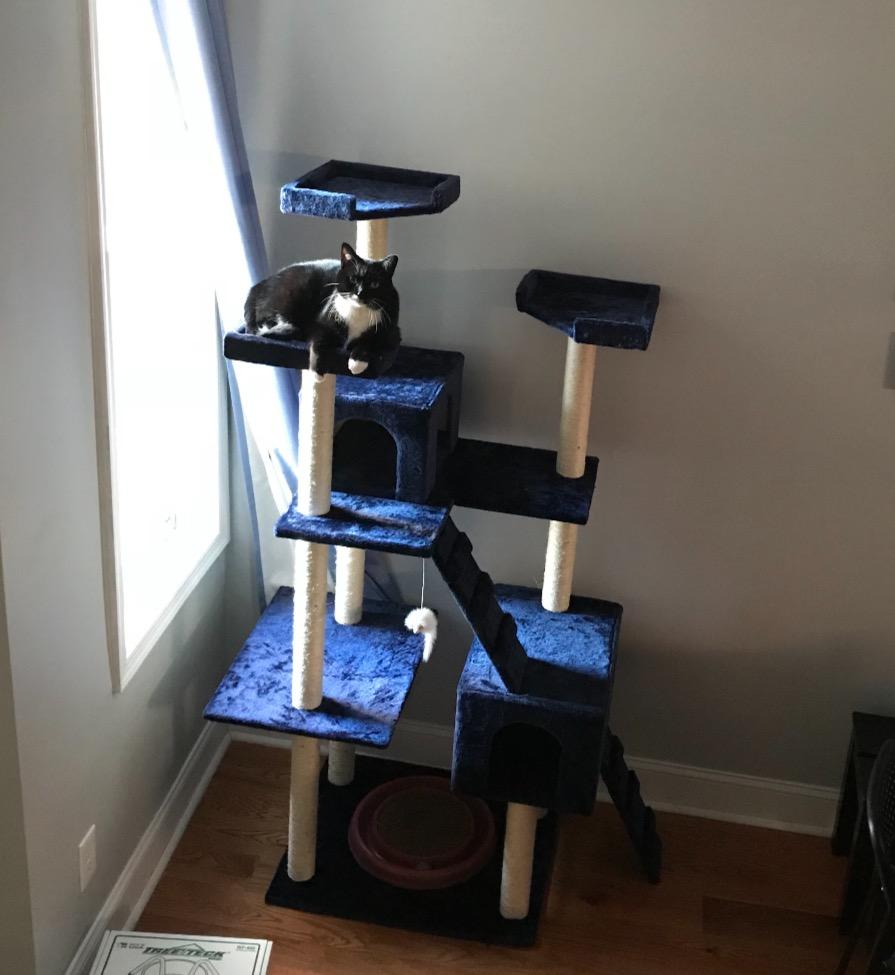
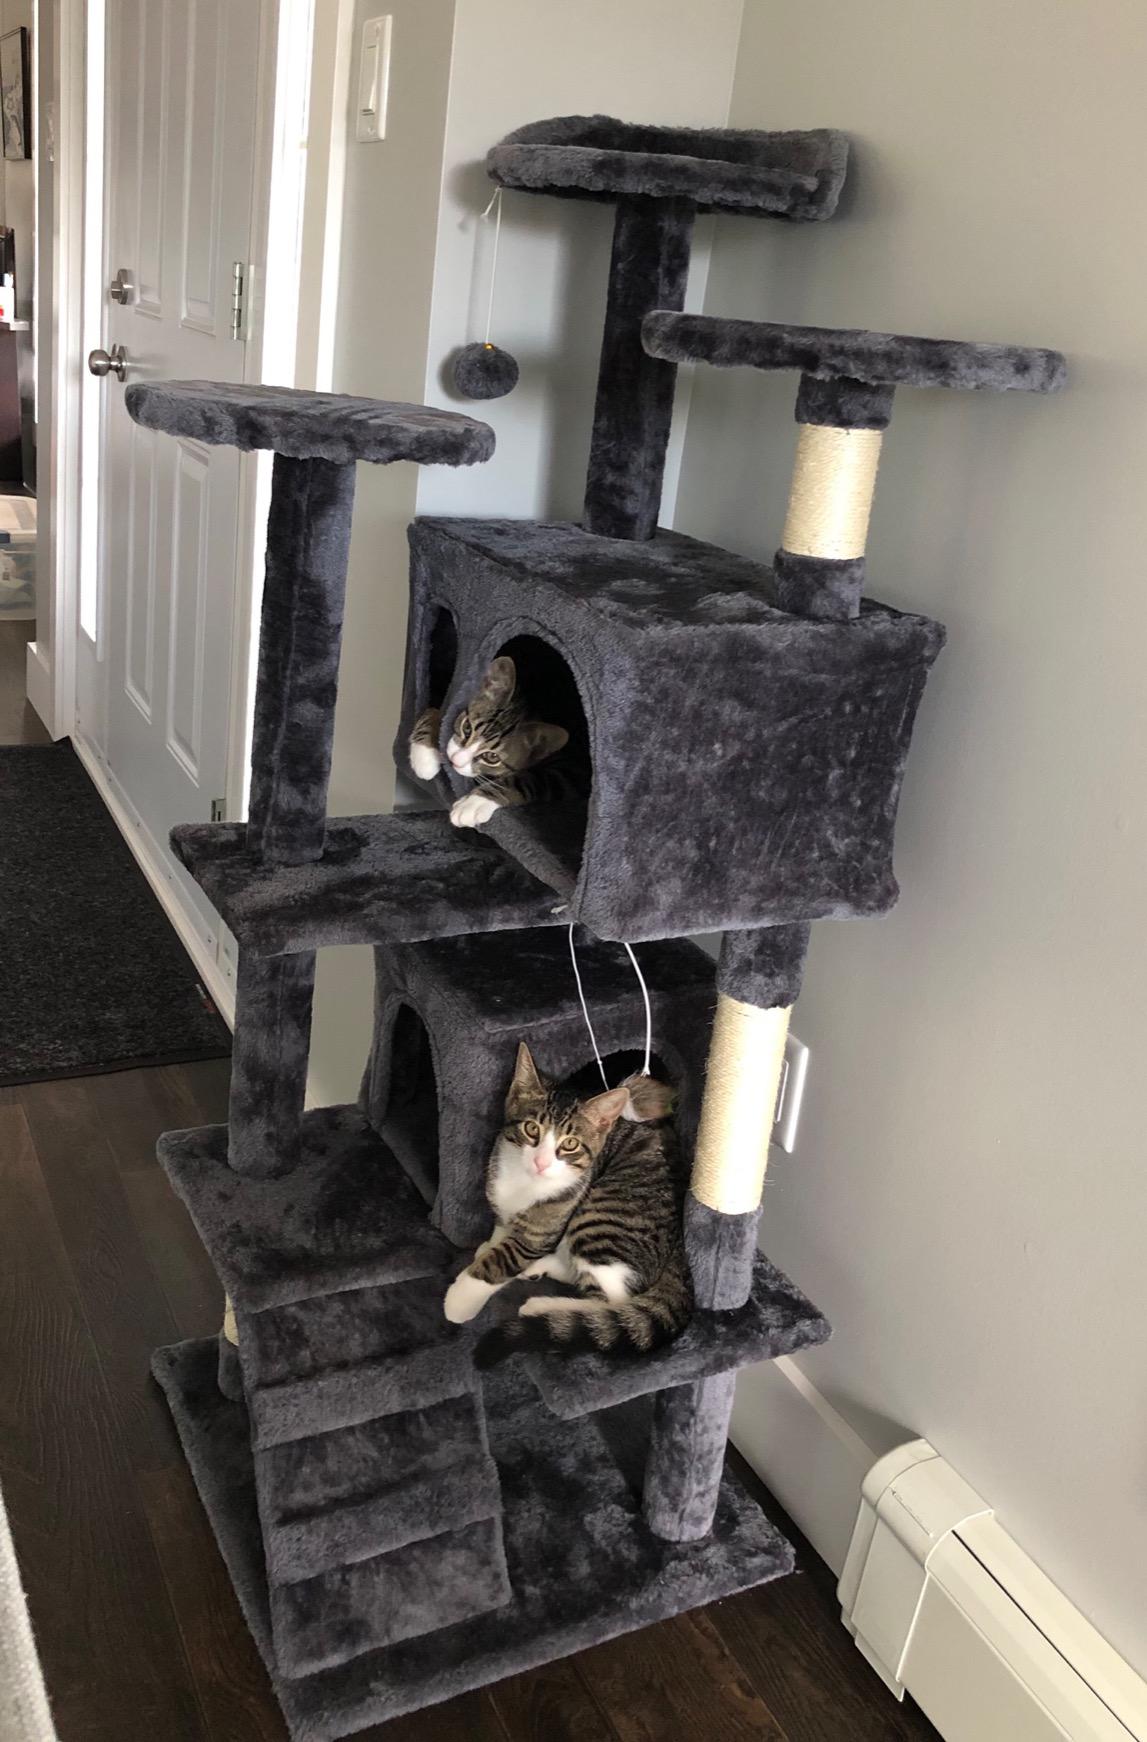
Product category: items_cat tree
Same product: no